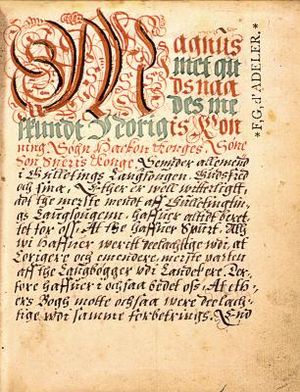
Magnus Lagabøtes Landslov
Side fra Magnus Lagabøte's landslov. Eksemplar fra ca. 1590.
Magnus Lagabøtes landslov var et lovværk gældende for hele Norge givet af kong Magnus Lagabøte mellem 1274 og 1276. Lovværket var det første, som gjaldt for hele Norge og er et af de første eksempler på omfattende lovgivning fra en central myndighed i Europa. Lovværket er grunden til, at kongen fik tilnavnet «Lagabøte», den som forbedrer loven.